Fredi Bobic

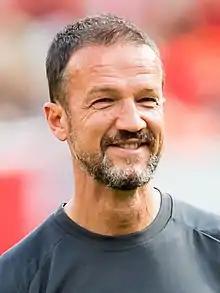
Bobic in 2019

Fredi Bobic (born 30 October 1971) is a German football executive and former player who played as a striker. He is currently the head of football operations at Ekstraklasa club Legia Warsaw.